Démosthène Ollivier

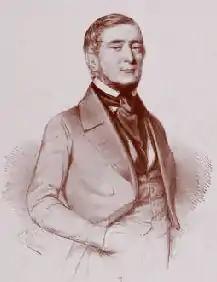
Démosthène Ollivier

Démosthène Ollivier (25 February 1799 – 22 April 1884) was a French businessman and politician. He was a staunch democrat and Republican, and was opposed to the Bourbon Restoration and the monarchy of Louis Philippe I. In the 1830s he was a friend of the Italian nationalist politician Giuseppe Mazzini. He was elected to the Constituent Assembly after the revolution of 1848. He protested the 1851 coup by Prince Louis Napoleon, and was forced into exile. His son Émile Ollivier became a prominent politician, and Démosthène Ollivier was allowed to return to France in 1860.